Central Northern Railway

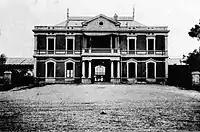
The Tucumán station building, pictured c. 1910

On 28 December 1876 the national government took over the running of the line and appointed Rafaél Aranda as General Manager of the FCCN. The line was the longest in South America with 547 km.